Moira Smiley

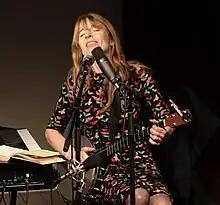
Moira Smiley performing at Celtic Christmas with Seamus Egan Project

Moira Smiley (Moira Gwendolyn Smiley, born 21 May 1976) is an American singer, composer, lyricist and musician born in New Haven, Vermont. She is a multi-instrumentalist on banjo, accordion, piano, and body percussion. Smiley's music has been influenced by folk styles, shape-note singing, classical song, and jazz. Smiley has performed and collaborated with various artists including Billy Childs, Solas, Jayme Stone's The Lomax Project, choral composer Eric Whitacre, Los Angeles Master Chorale, New World Symphony, and often tours with eclectic indie-pop group Tune-Yards.